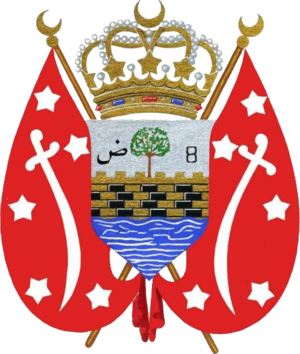
Kongeriget Yemen
Yemens våbenskjold
Kongeriget Yemen, i sin samtid kendt som Yemen, var en stat som fandtes fra 1918 til 1962 i den nordvestlige del af det nuværende Yemen. Kongeriget Yemen blev efter et militærkup i 1962 omdannet til Den Arabiske Republik Yemen som senere blev kendt under navnet Nordyemen. Hovedstaden var Sana'a indtil 1948 og derefter Taiz.